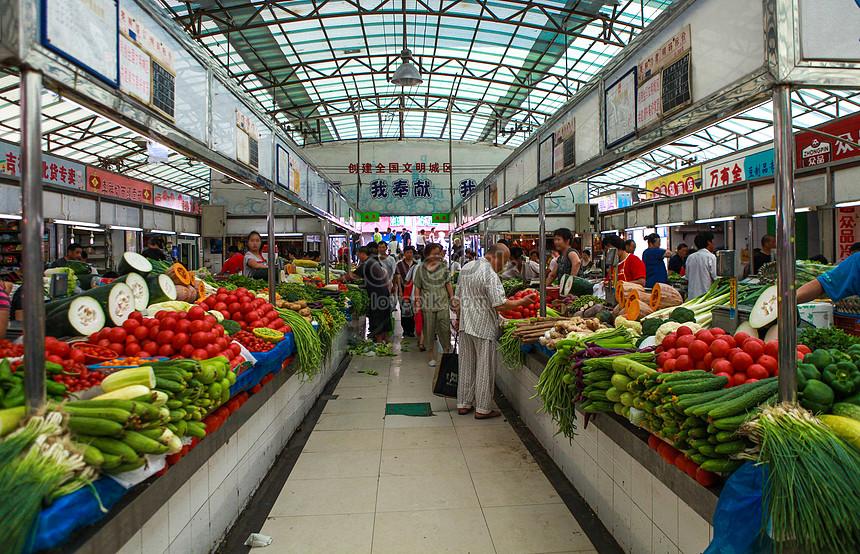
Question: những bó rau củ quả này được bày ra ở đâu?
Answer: ở trên những sạp bán hàng hai bên đường